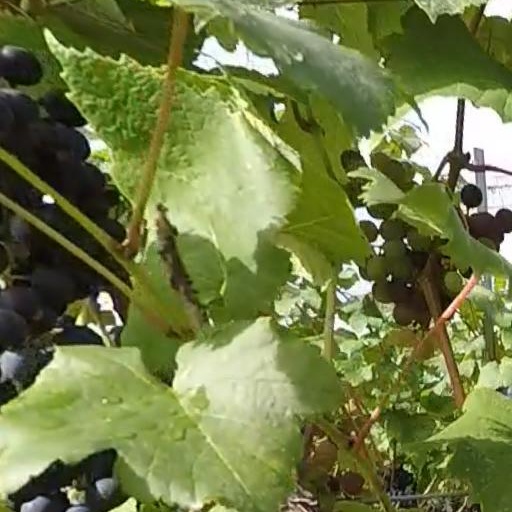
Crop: grape